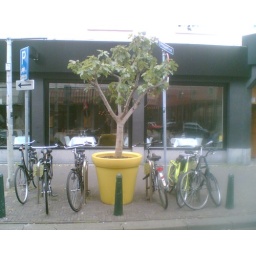
Grote bloempotten in de prinsestraat, een heel appart gezicht omdat de pot en plant zo mooi in verhouding zijn gebleven